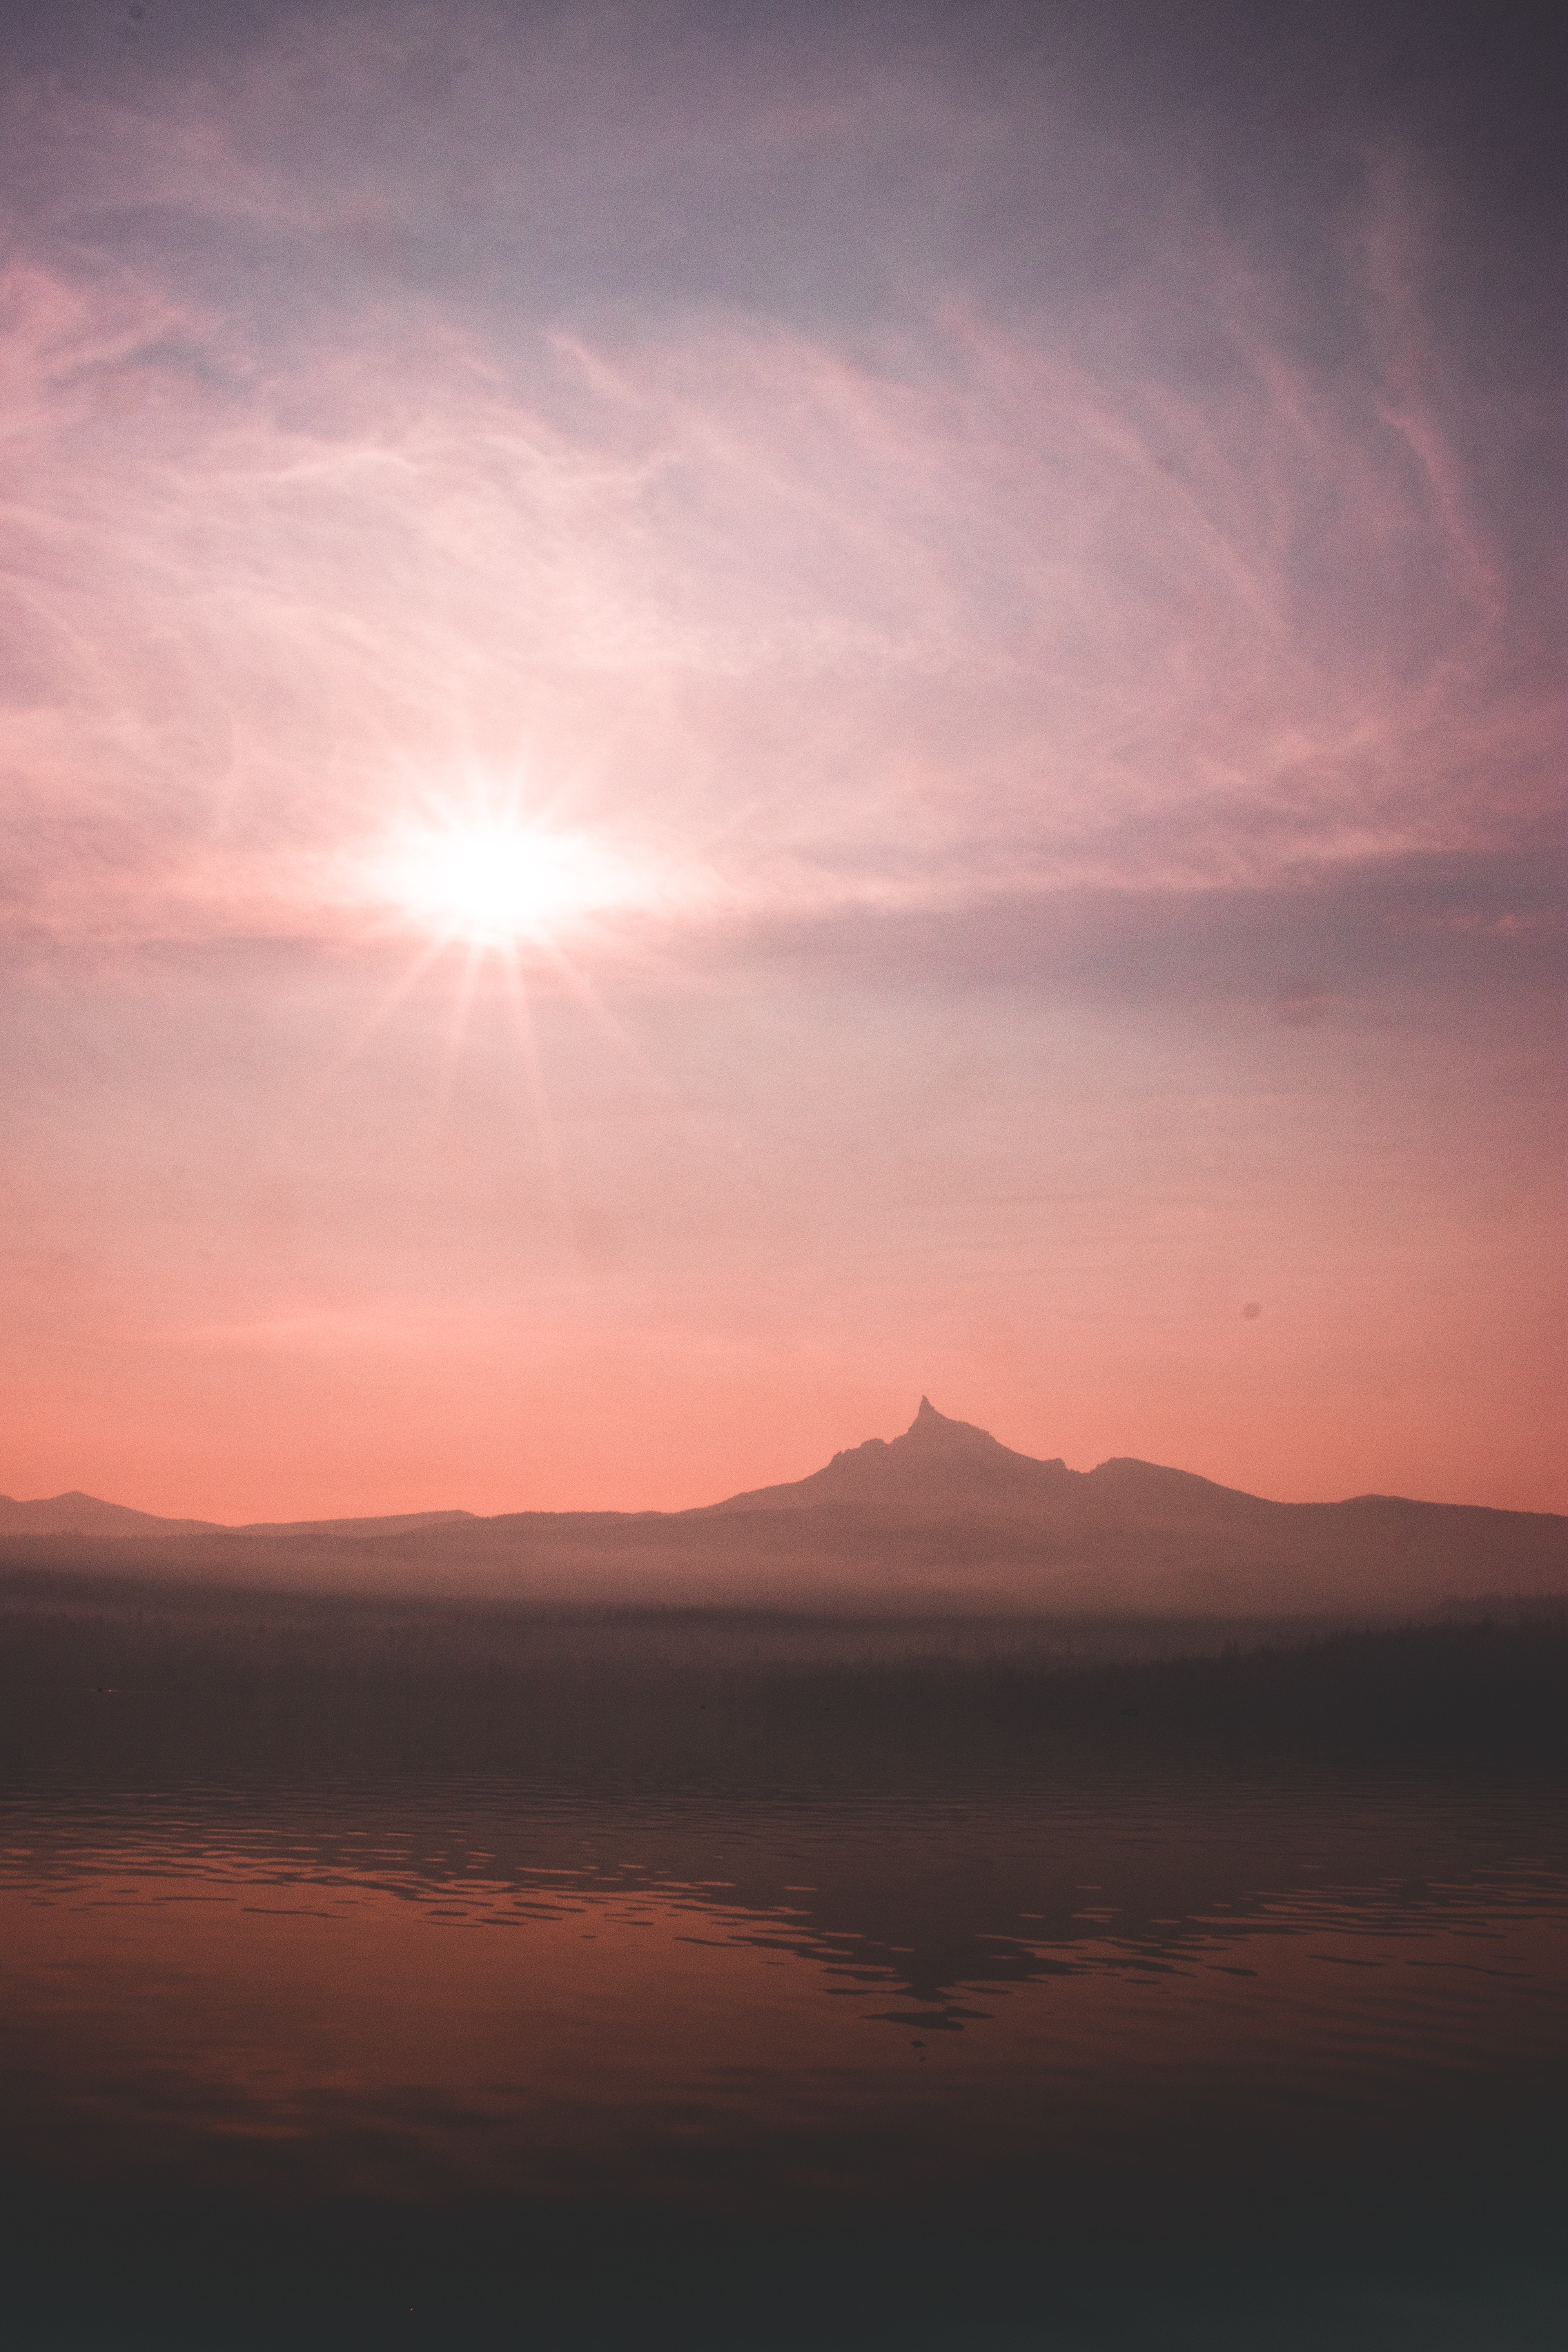
sky, horizon, cloud, atmospheric phenomenon, sunset, sunrise, morning, natural landscape, afterglow, evening, sea, dawn, dusk, atmosphere, calm, sunlight, landscape, ecoregion, sun, reflection, ocean, mountain, coast, hill, plain, vacation, lake, meteorological phenomenon, red sky at morning